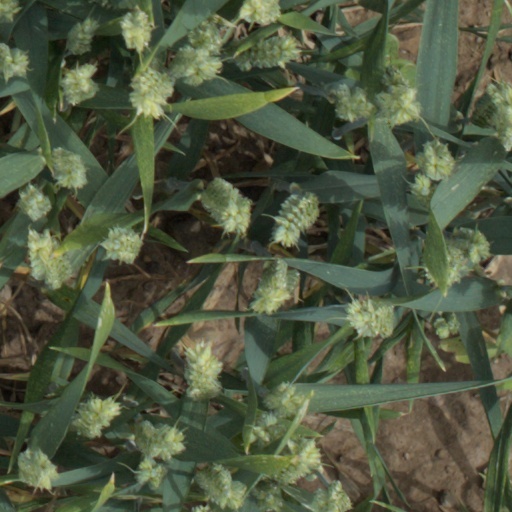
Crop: wheat